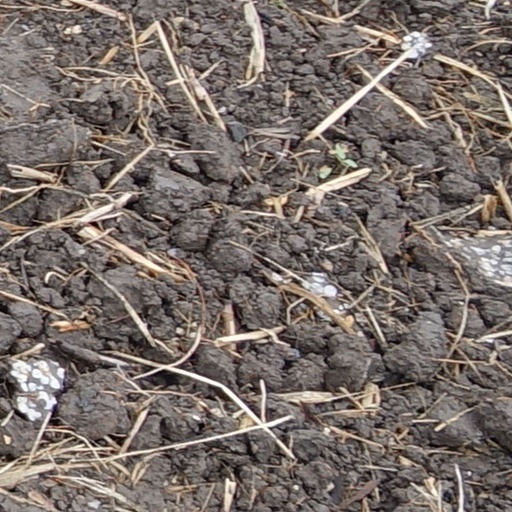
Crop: wheat